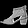
Label: Sandal